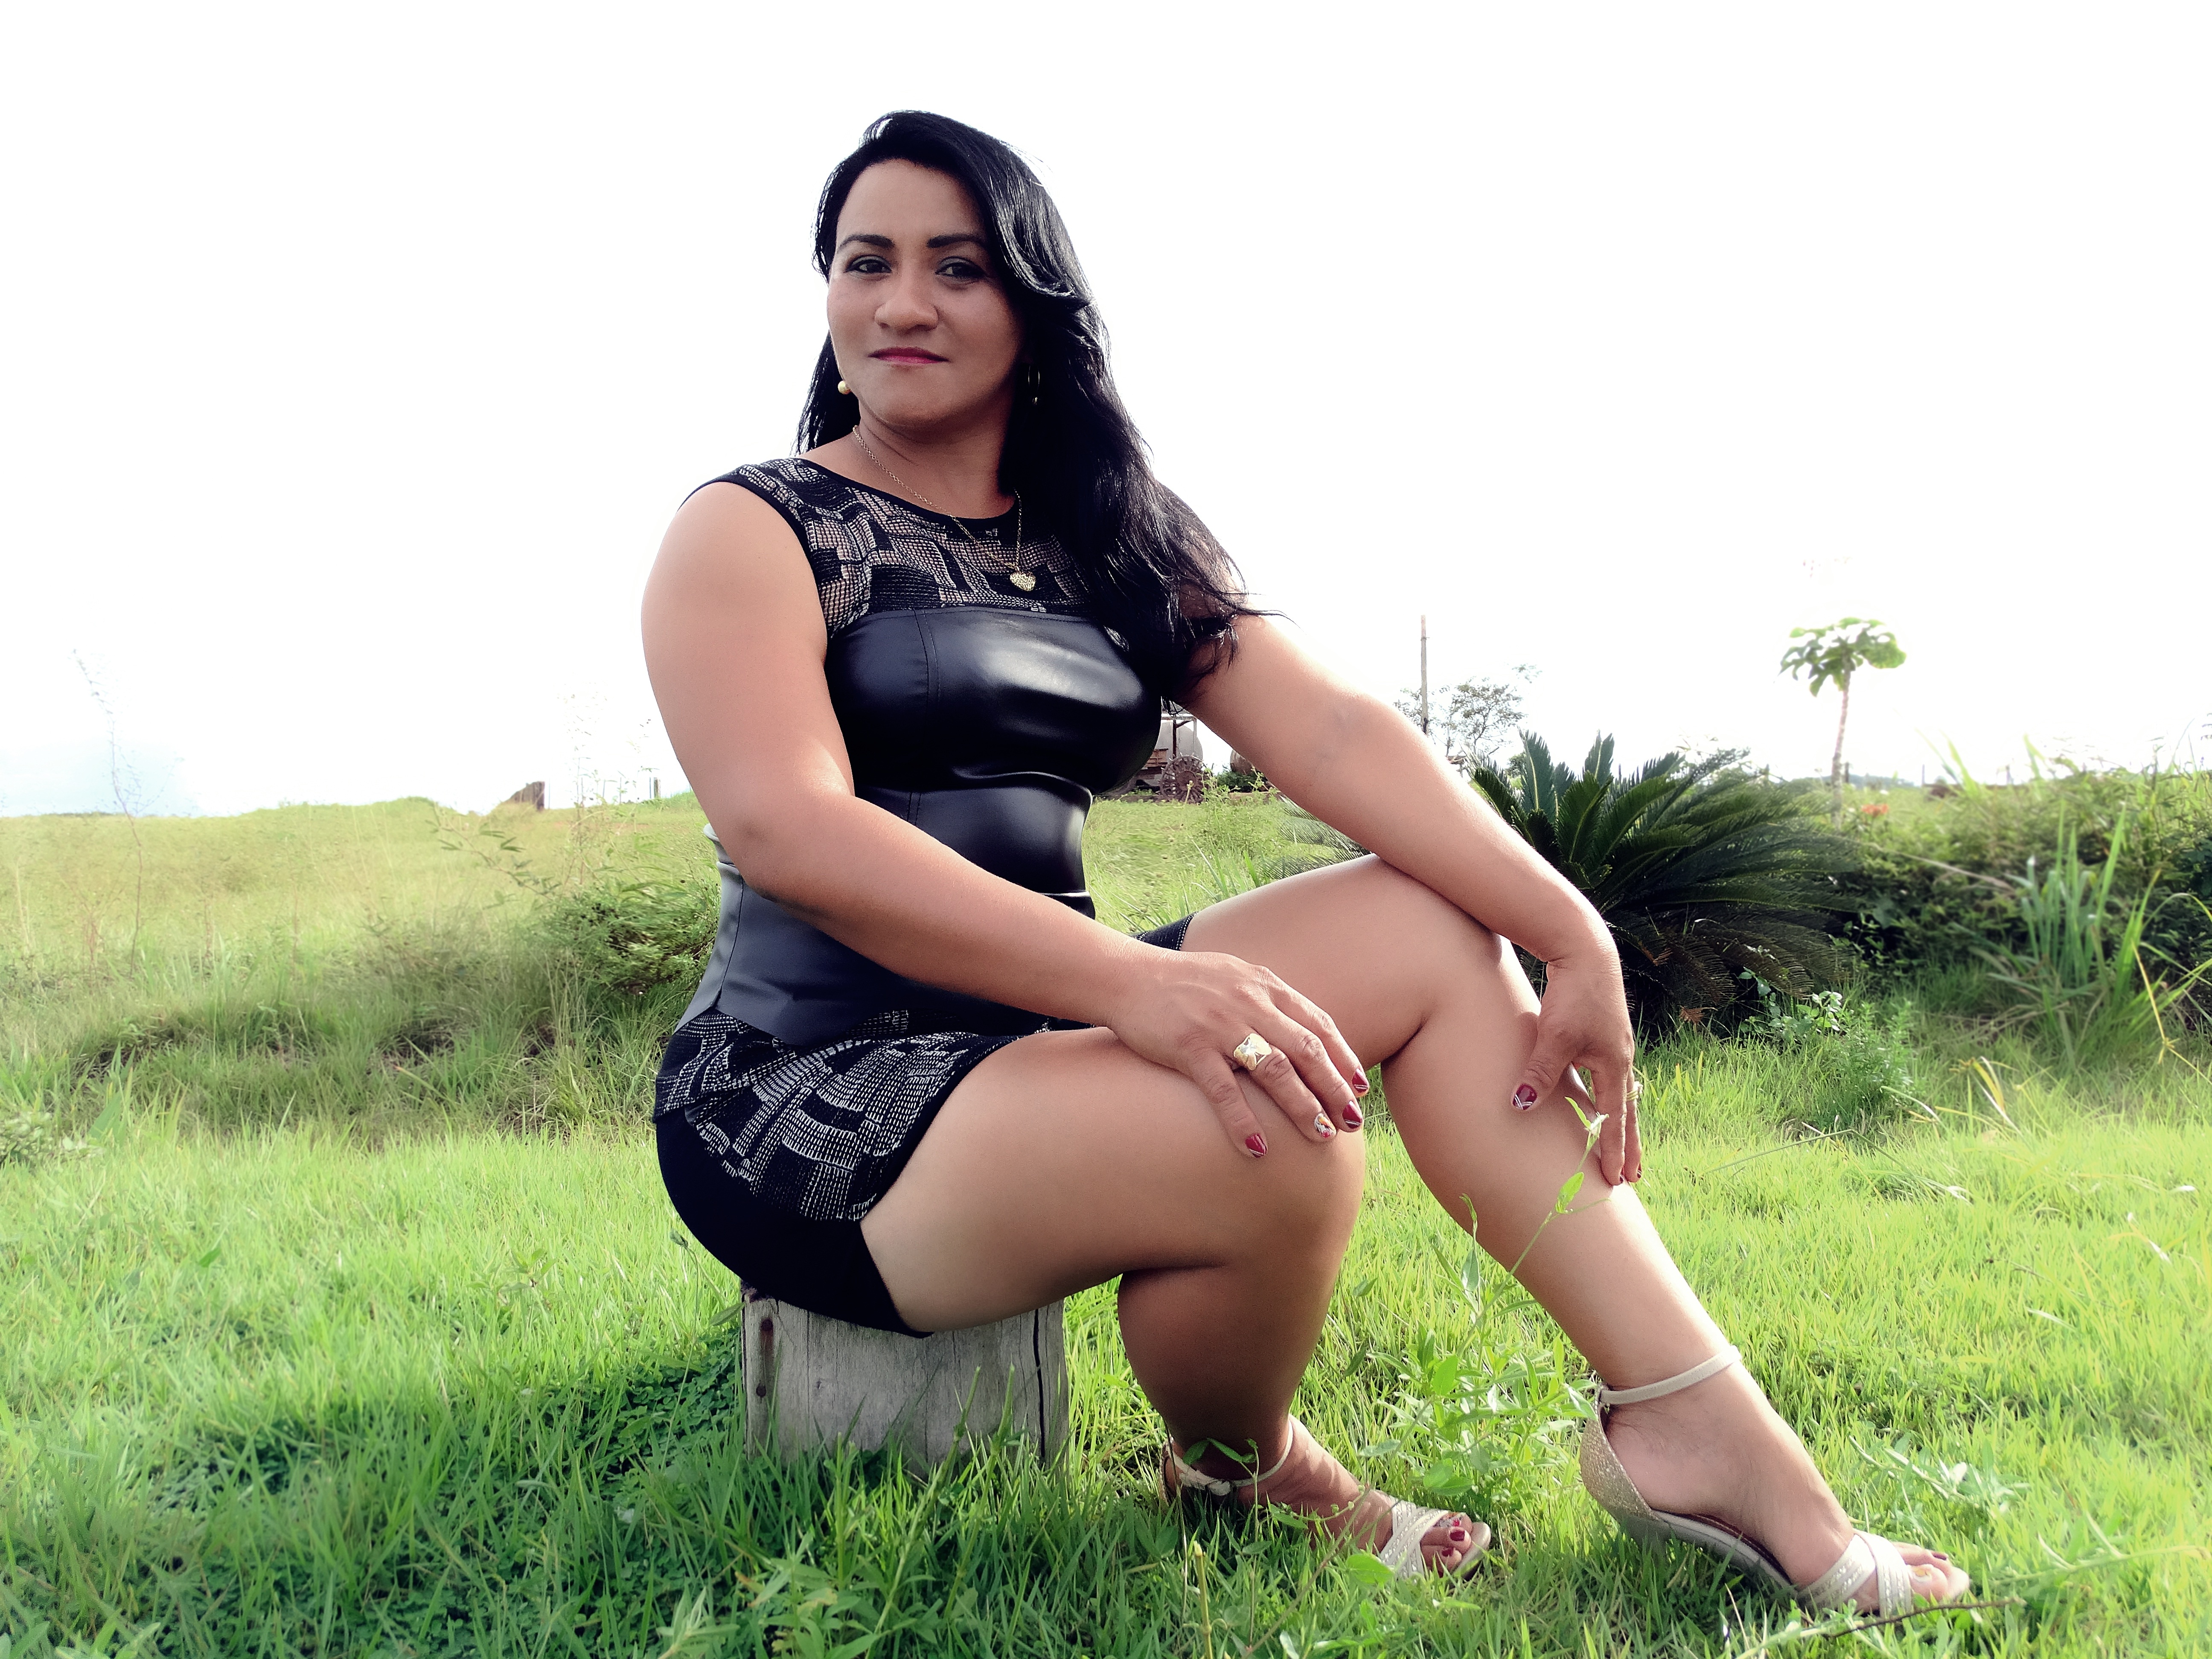
hand, woman, hair, trunk, leg, model, finger, sitting, clothing, hairstyle, muscle, long hair, human body, black hair, thigh, beauty, style, abdomen, photo shoot, sets, human positions, undergarment, art model